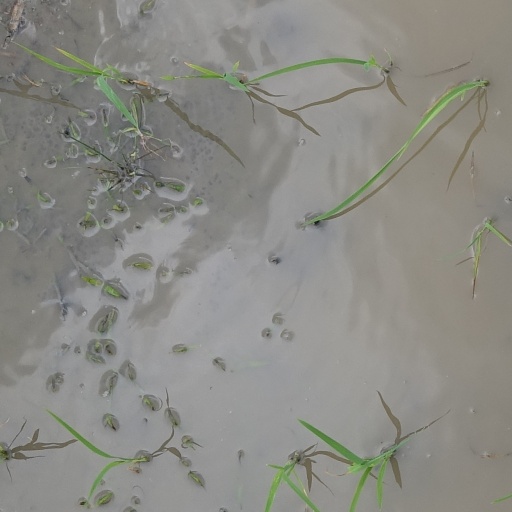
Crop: rice